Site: brandenburg
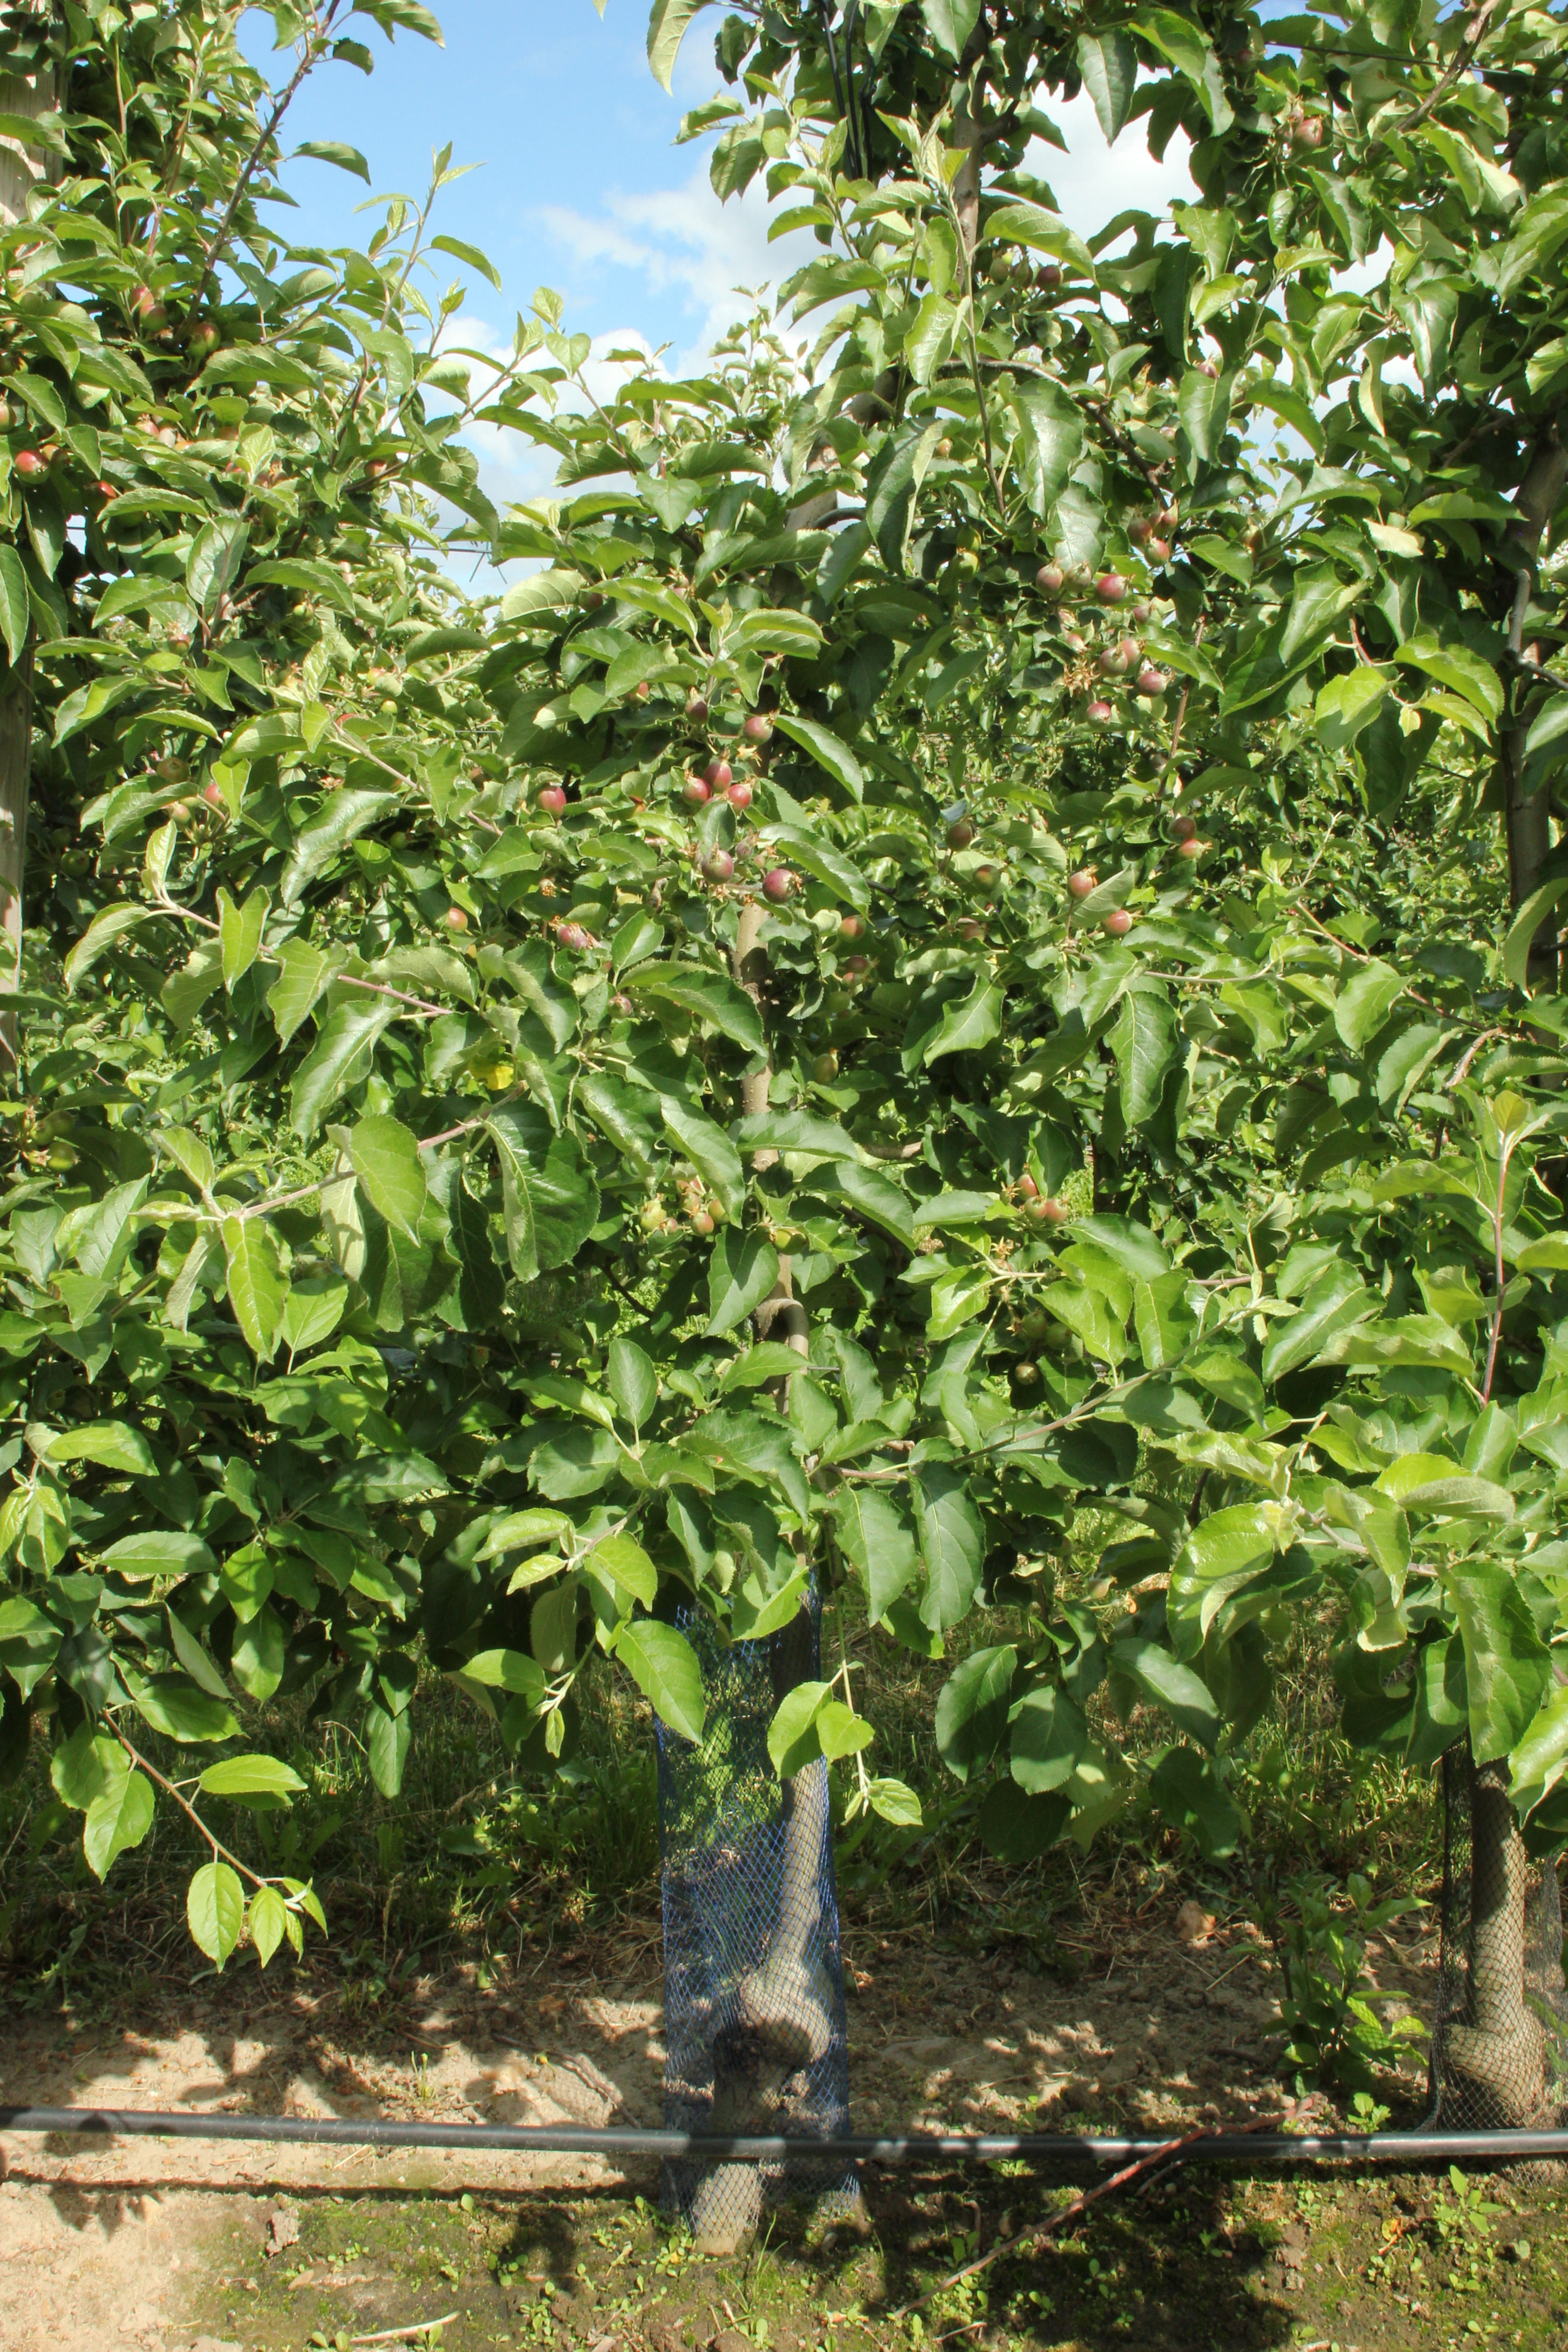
Growth stage (BBCH 72): Development of fruit